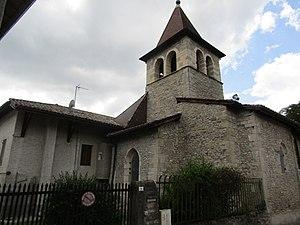
Église de Ruy-Montceau
Ruy-Montceau est une commune française située dans le département de l'Isère en région Auvergne-Rhône-Alpes.